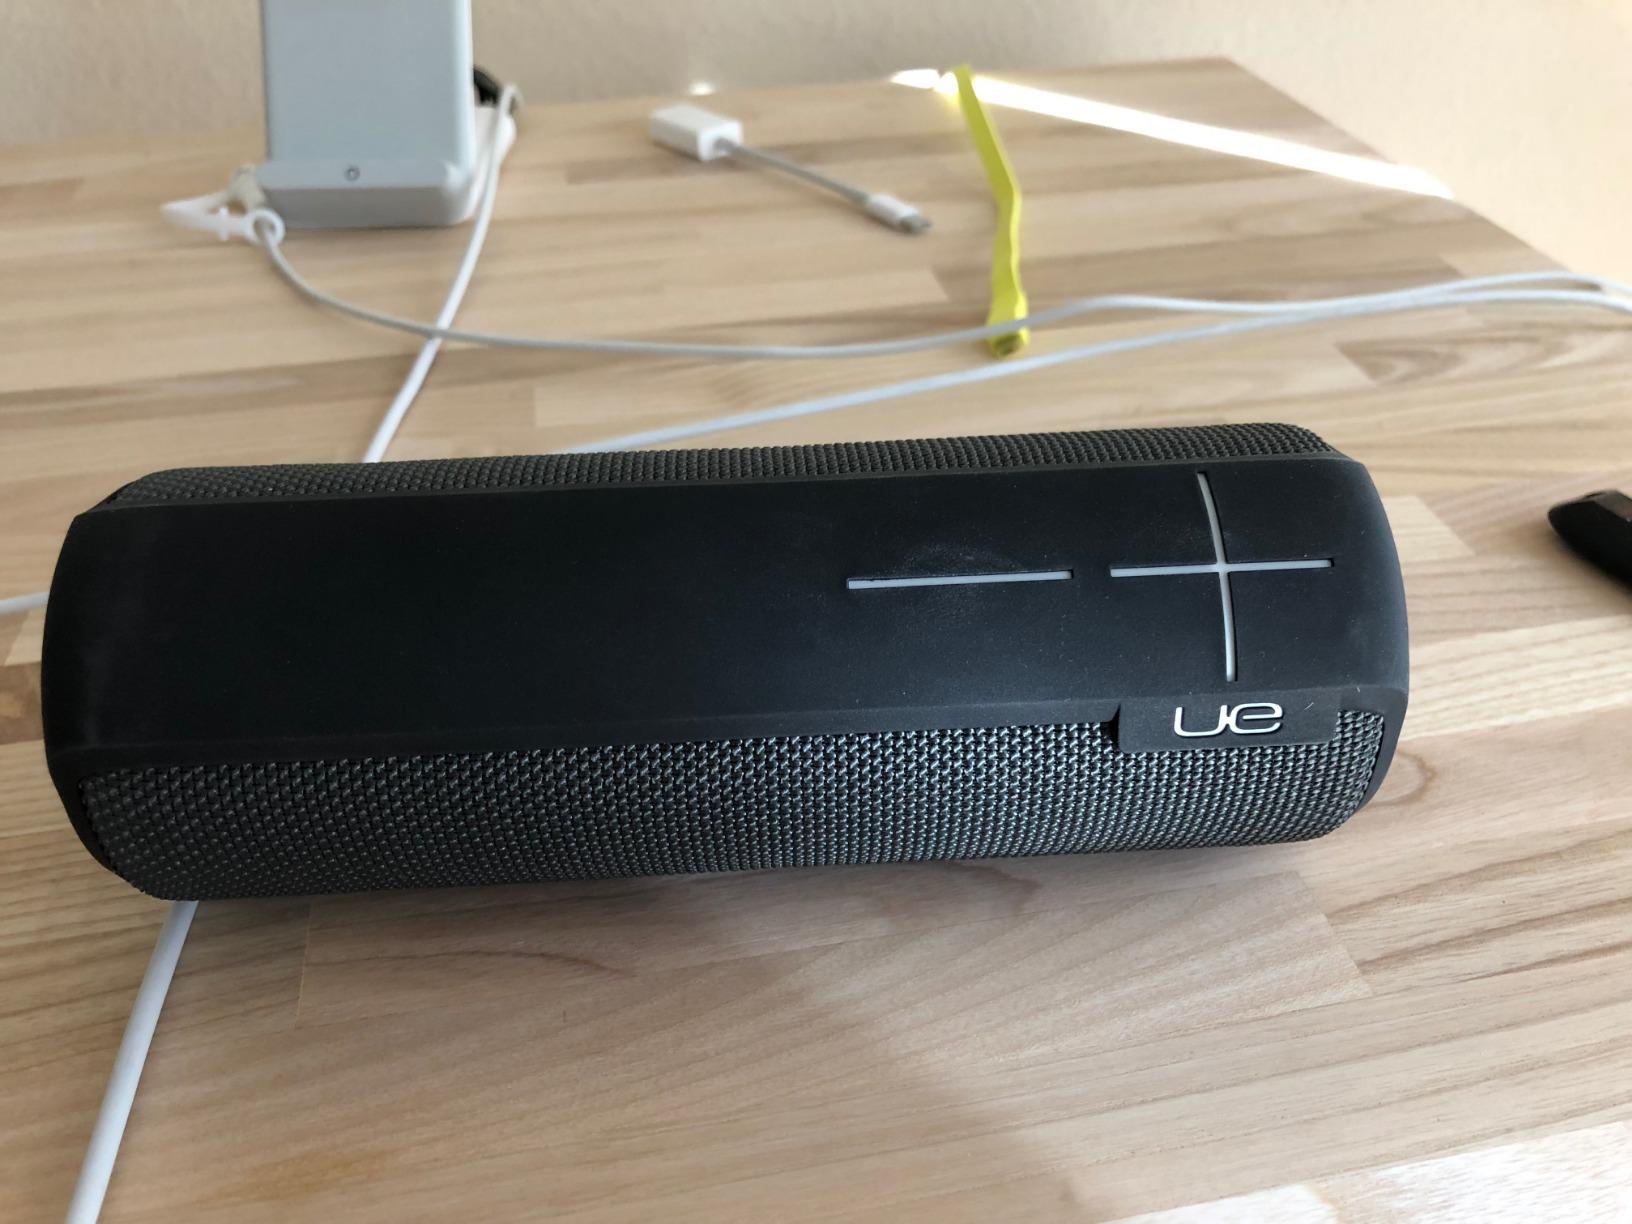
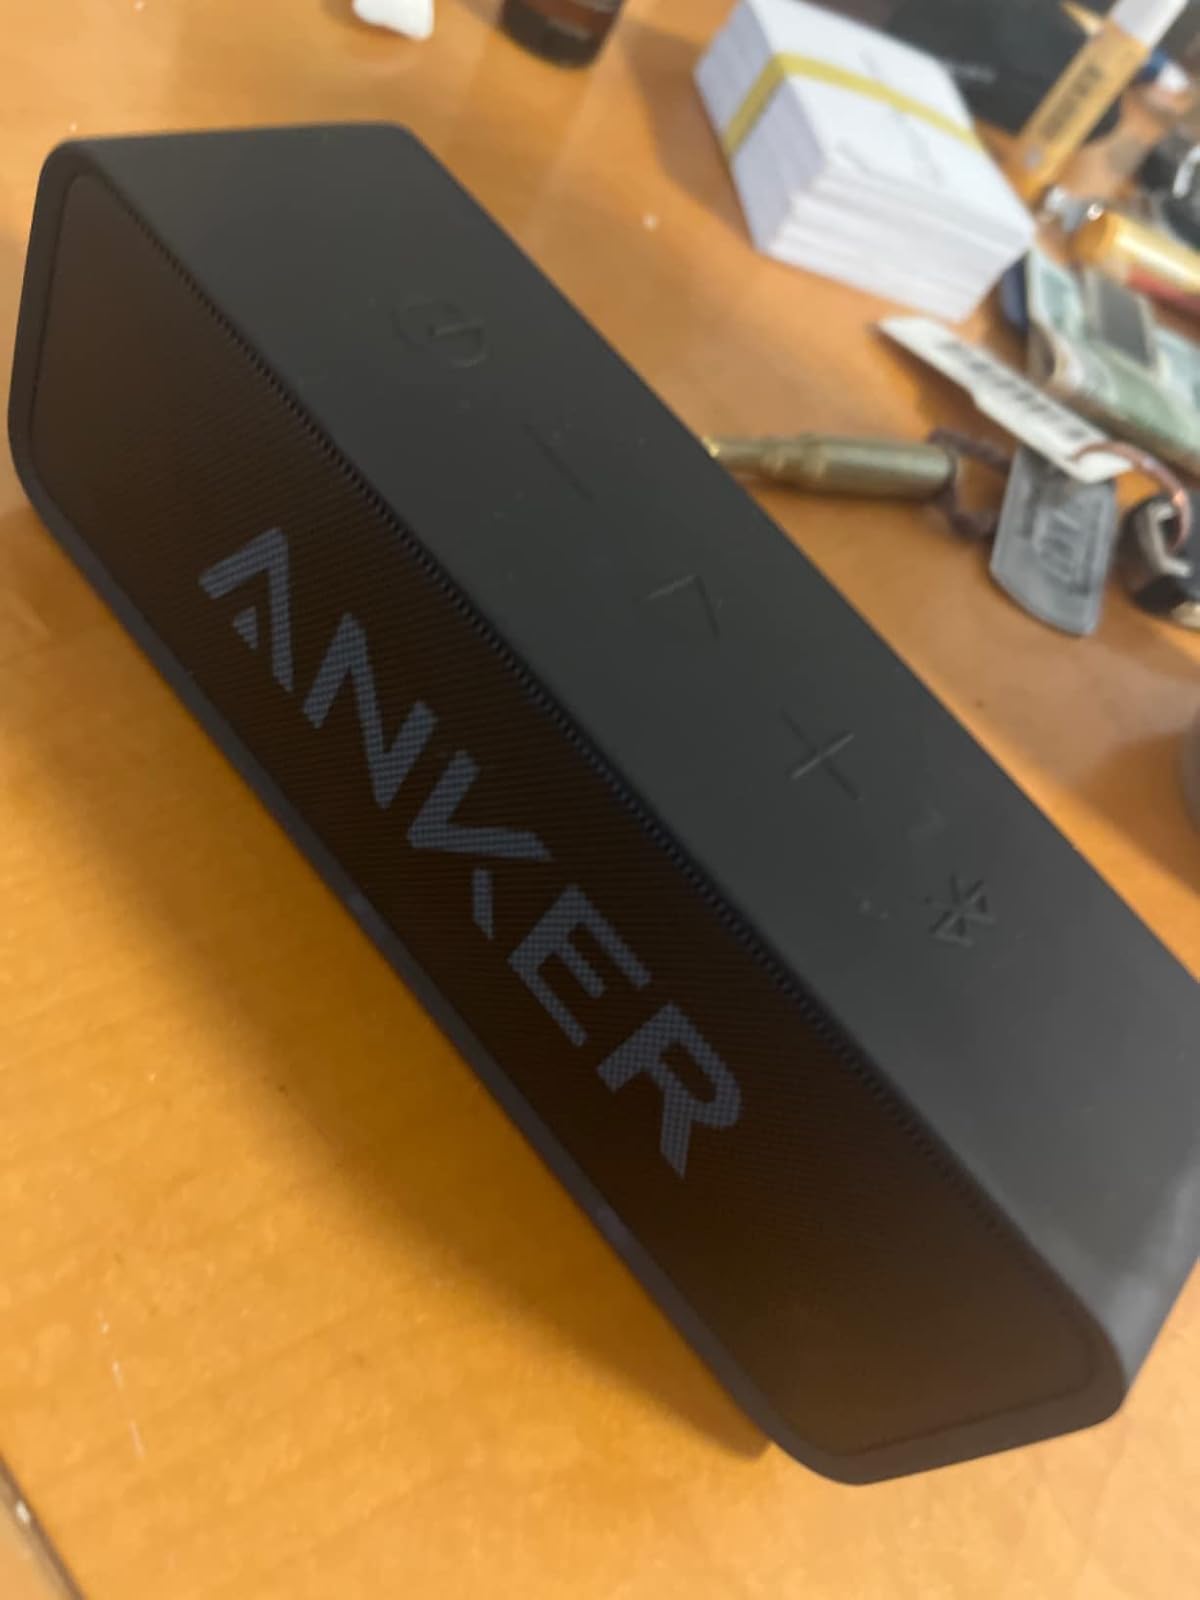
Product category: speaker
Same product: no